Nasser Al-Khelaifi

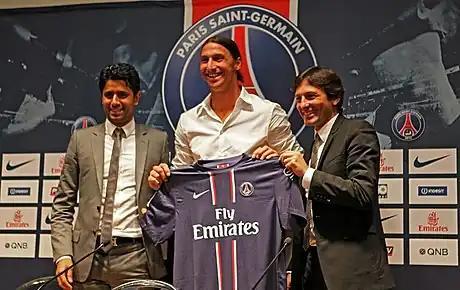
Zlatan Ibrahimović unveiled by Paris Saint-Germain sporting director Leonardo (right) and President Nasser Al-Khelaifi (left)

In the 2012–13 season, PSG won the Ligue 1 title and also made it to the quarter-finals of the UEFA Champions League, partly thanks to the goalscoring of newly signed striker Zlatan Ibrahimović. They eventually lost in a two-legged tie to FC Barcelona on away goals.